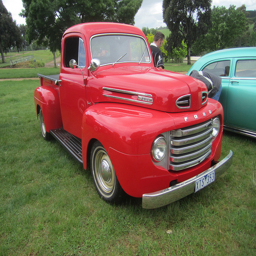
a classic red auto-show worthy Ford truck and other automobile sitting on display.
A red truck parked next to a blue car.
An old red pick up truck parked in the grass.
The old pick up is parked on the grass next to the old car.
A red truck next to a green car parked on grass.